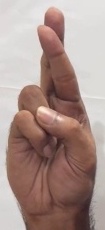
ASL sign: R